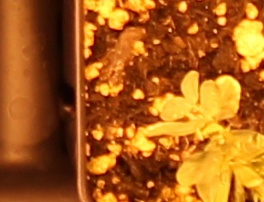
Label: Lentil